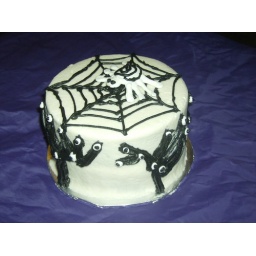
Carrot cake covered in vanilla buttercream with black spider web with white royal icing spider. Spooky black trees on sides with eyes.